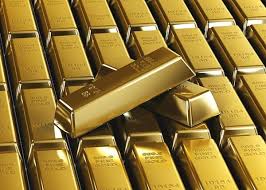
Ci nataal bii ay caisse moo ci nekk, caisse yoo xamante ni seen couleur couleur gold la, ñu tegale ko tegale ko rãsale ko rãsale ko def ko ay sàppe daal, am na ñaar yi nag ñu ngi tege ci kaw. Xeeti caisse yu mel ni yu def ay boite la.